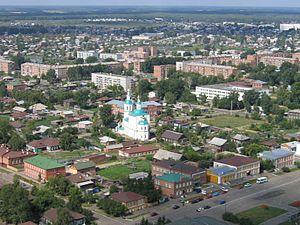
Tara est une ville de l'oblast d'Omsk, en Russie. Sa population s'élevait à 26 618 habitants en 2013.